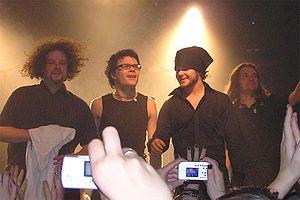
The Rasmus est un groupe de rock finlandais originaire d'Helsinki.